Riverina

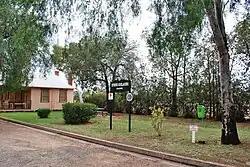
Evonne Goolagong Park in Barellan, the home town of the dual Wimbledon champion.

Unusually for New South Wales, Australian rules football is quite popular in the Southern Riverina as it is south of the Barassi Line, and there are many clubs and leagues in the district, including the Riverina Football League, Farrer Football League, Hume Football League, Northern Riverina Football League and Coreen & District Football League. In addition, many clubs along the border play in Victorian leagues such as the Ovens & Murray Football League, Murray Football League, Picola & District Football League and the Golden Rivers Football League.